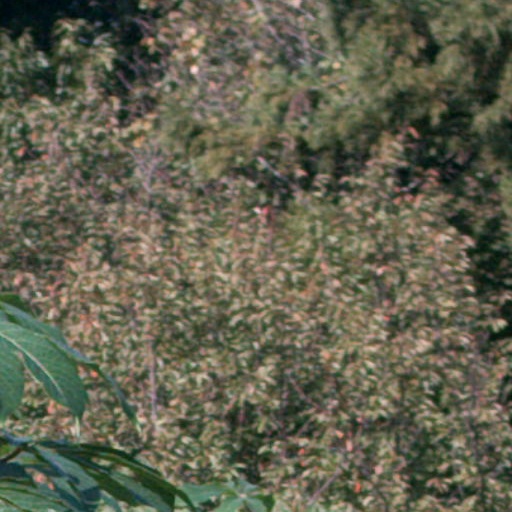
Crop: cassava